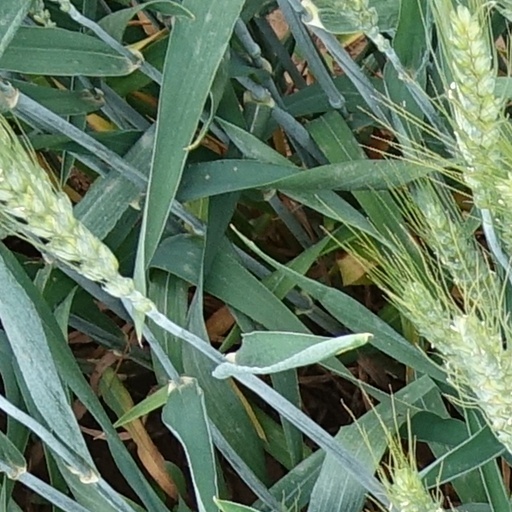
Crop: wheat